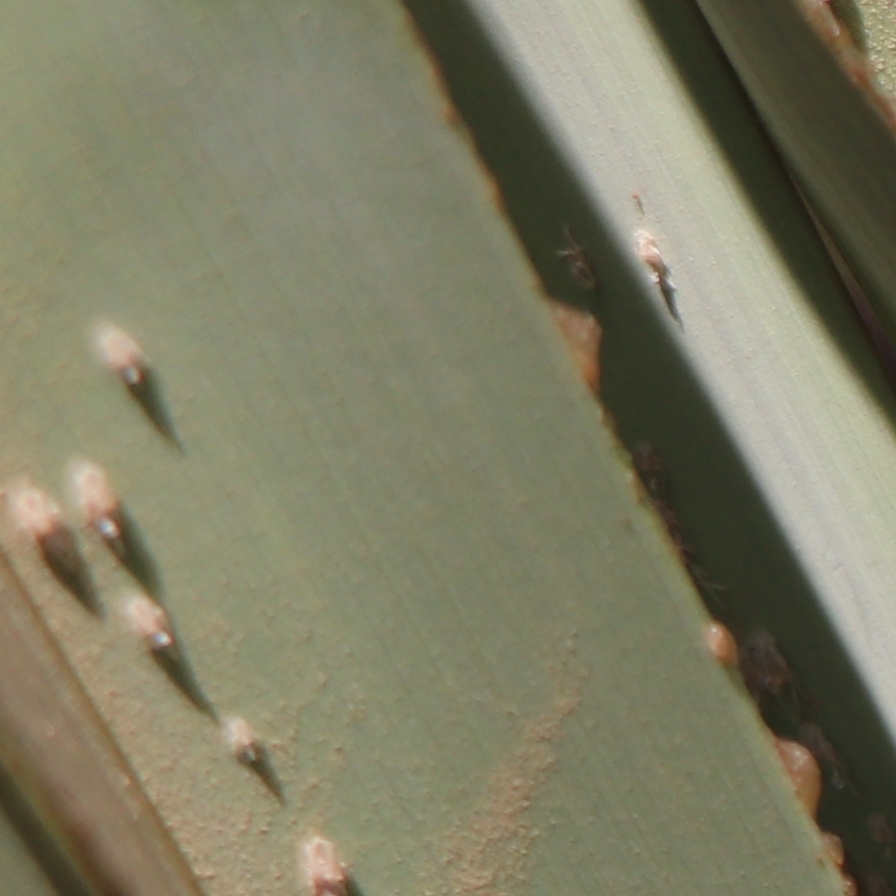
Label: Bug